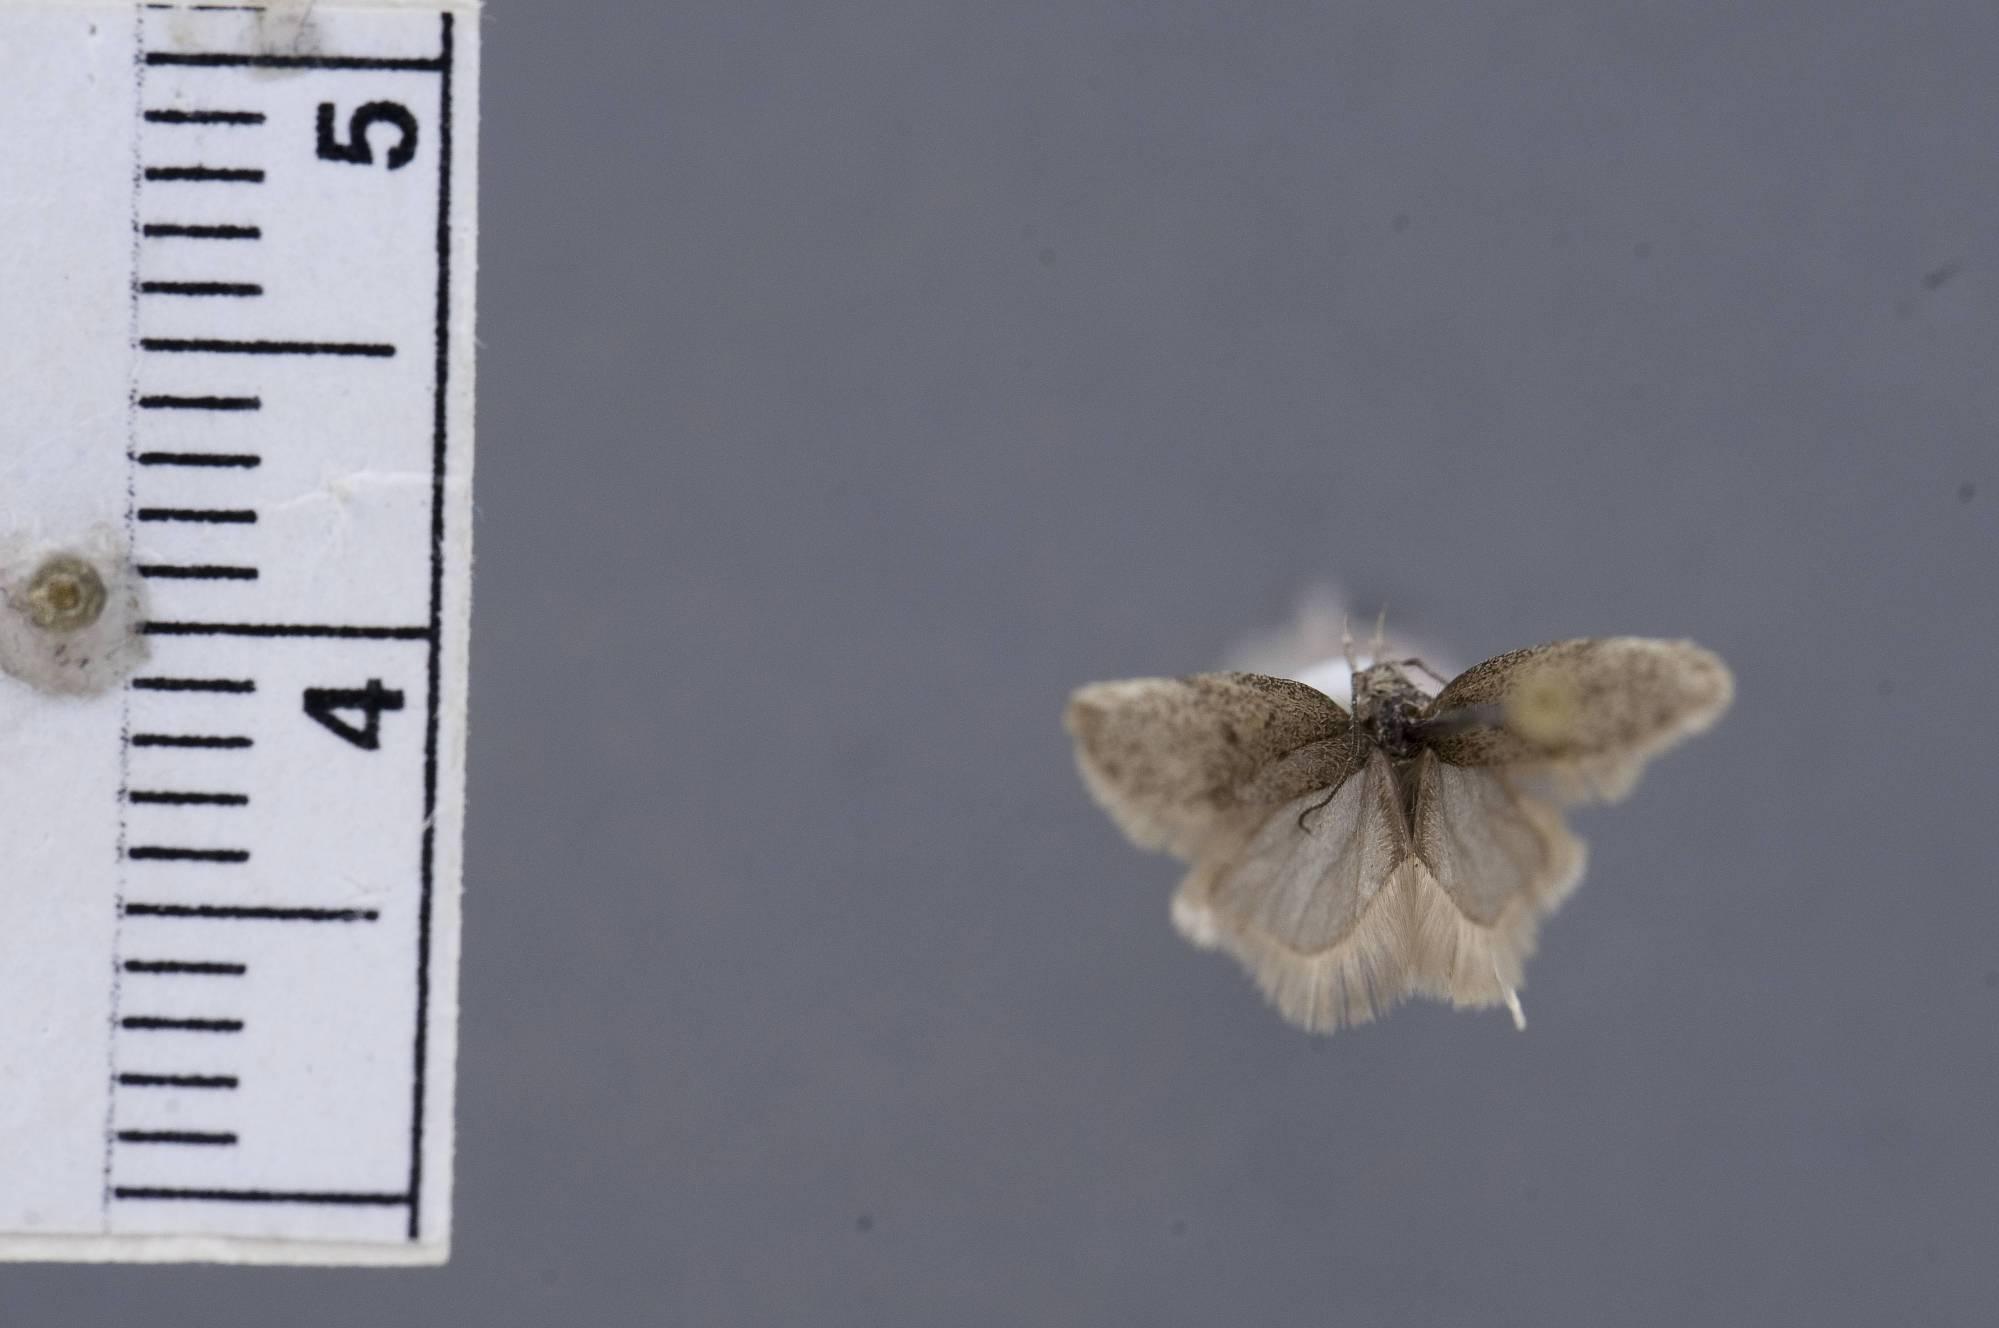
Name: Chionodes dolo
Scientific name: Chionodes dolo Hodges, 1999
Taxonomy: Animalia, Arthropoda, Insecta, Lepidoptera, Glossata, Gelechiidae, Gelechiinae
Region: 1050
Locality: Dempster Highway, km 155, Ogilvie Mountains, Yukon Territory, Canada
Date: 4 Jul 1985